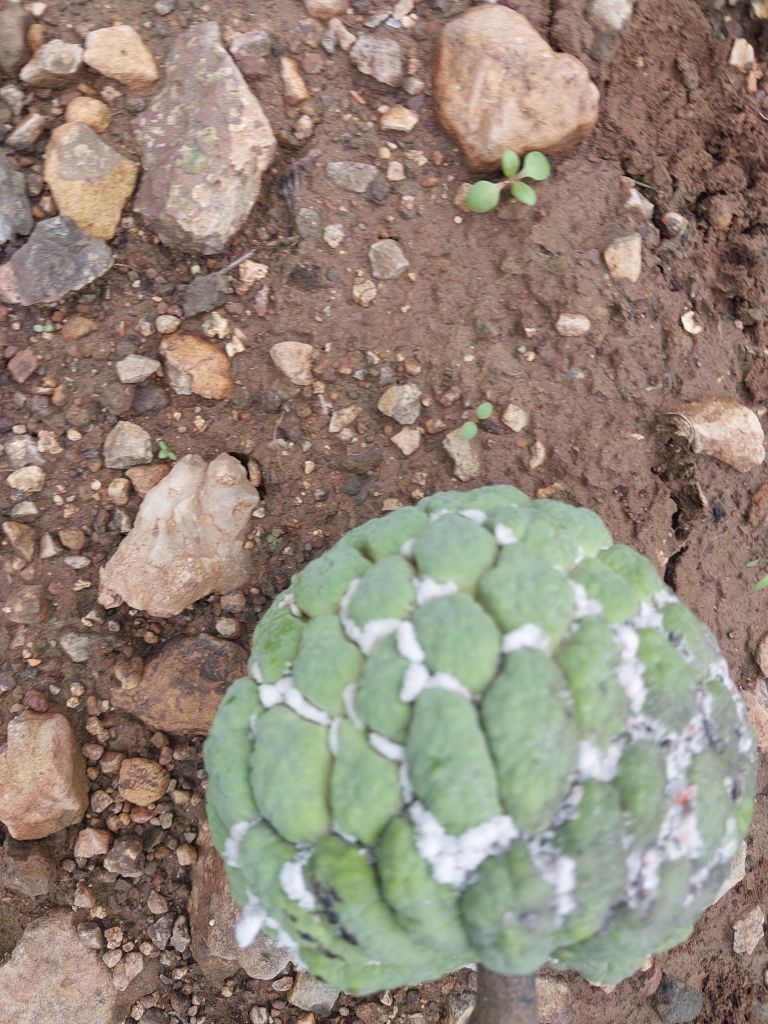
Disease label: Mealy Bug